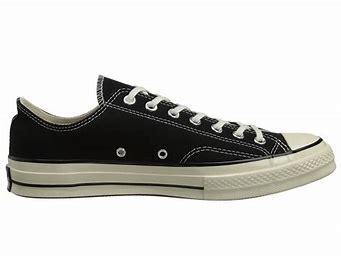
Brand: Converse
Model: Chuck Taylor All Star 70 Ox